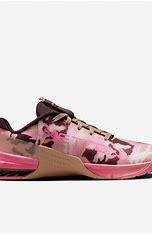
Brand: Nike
Model: Metcon 8